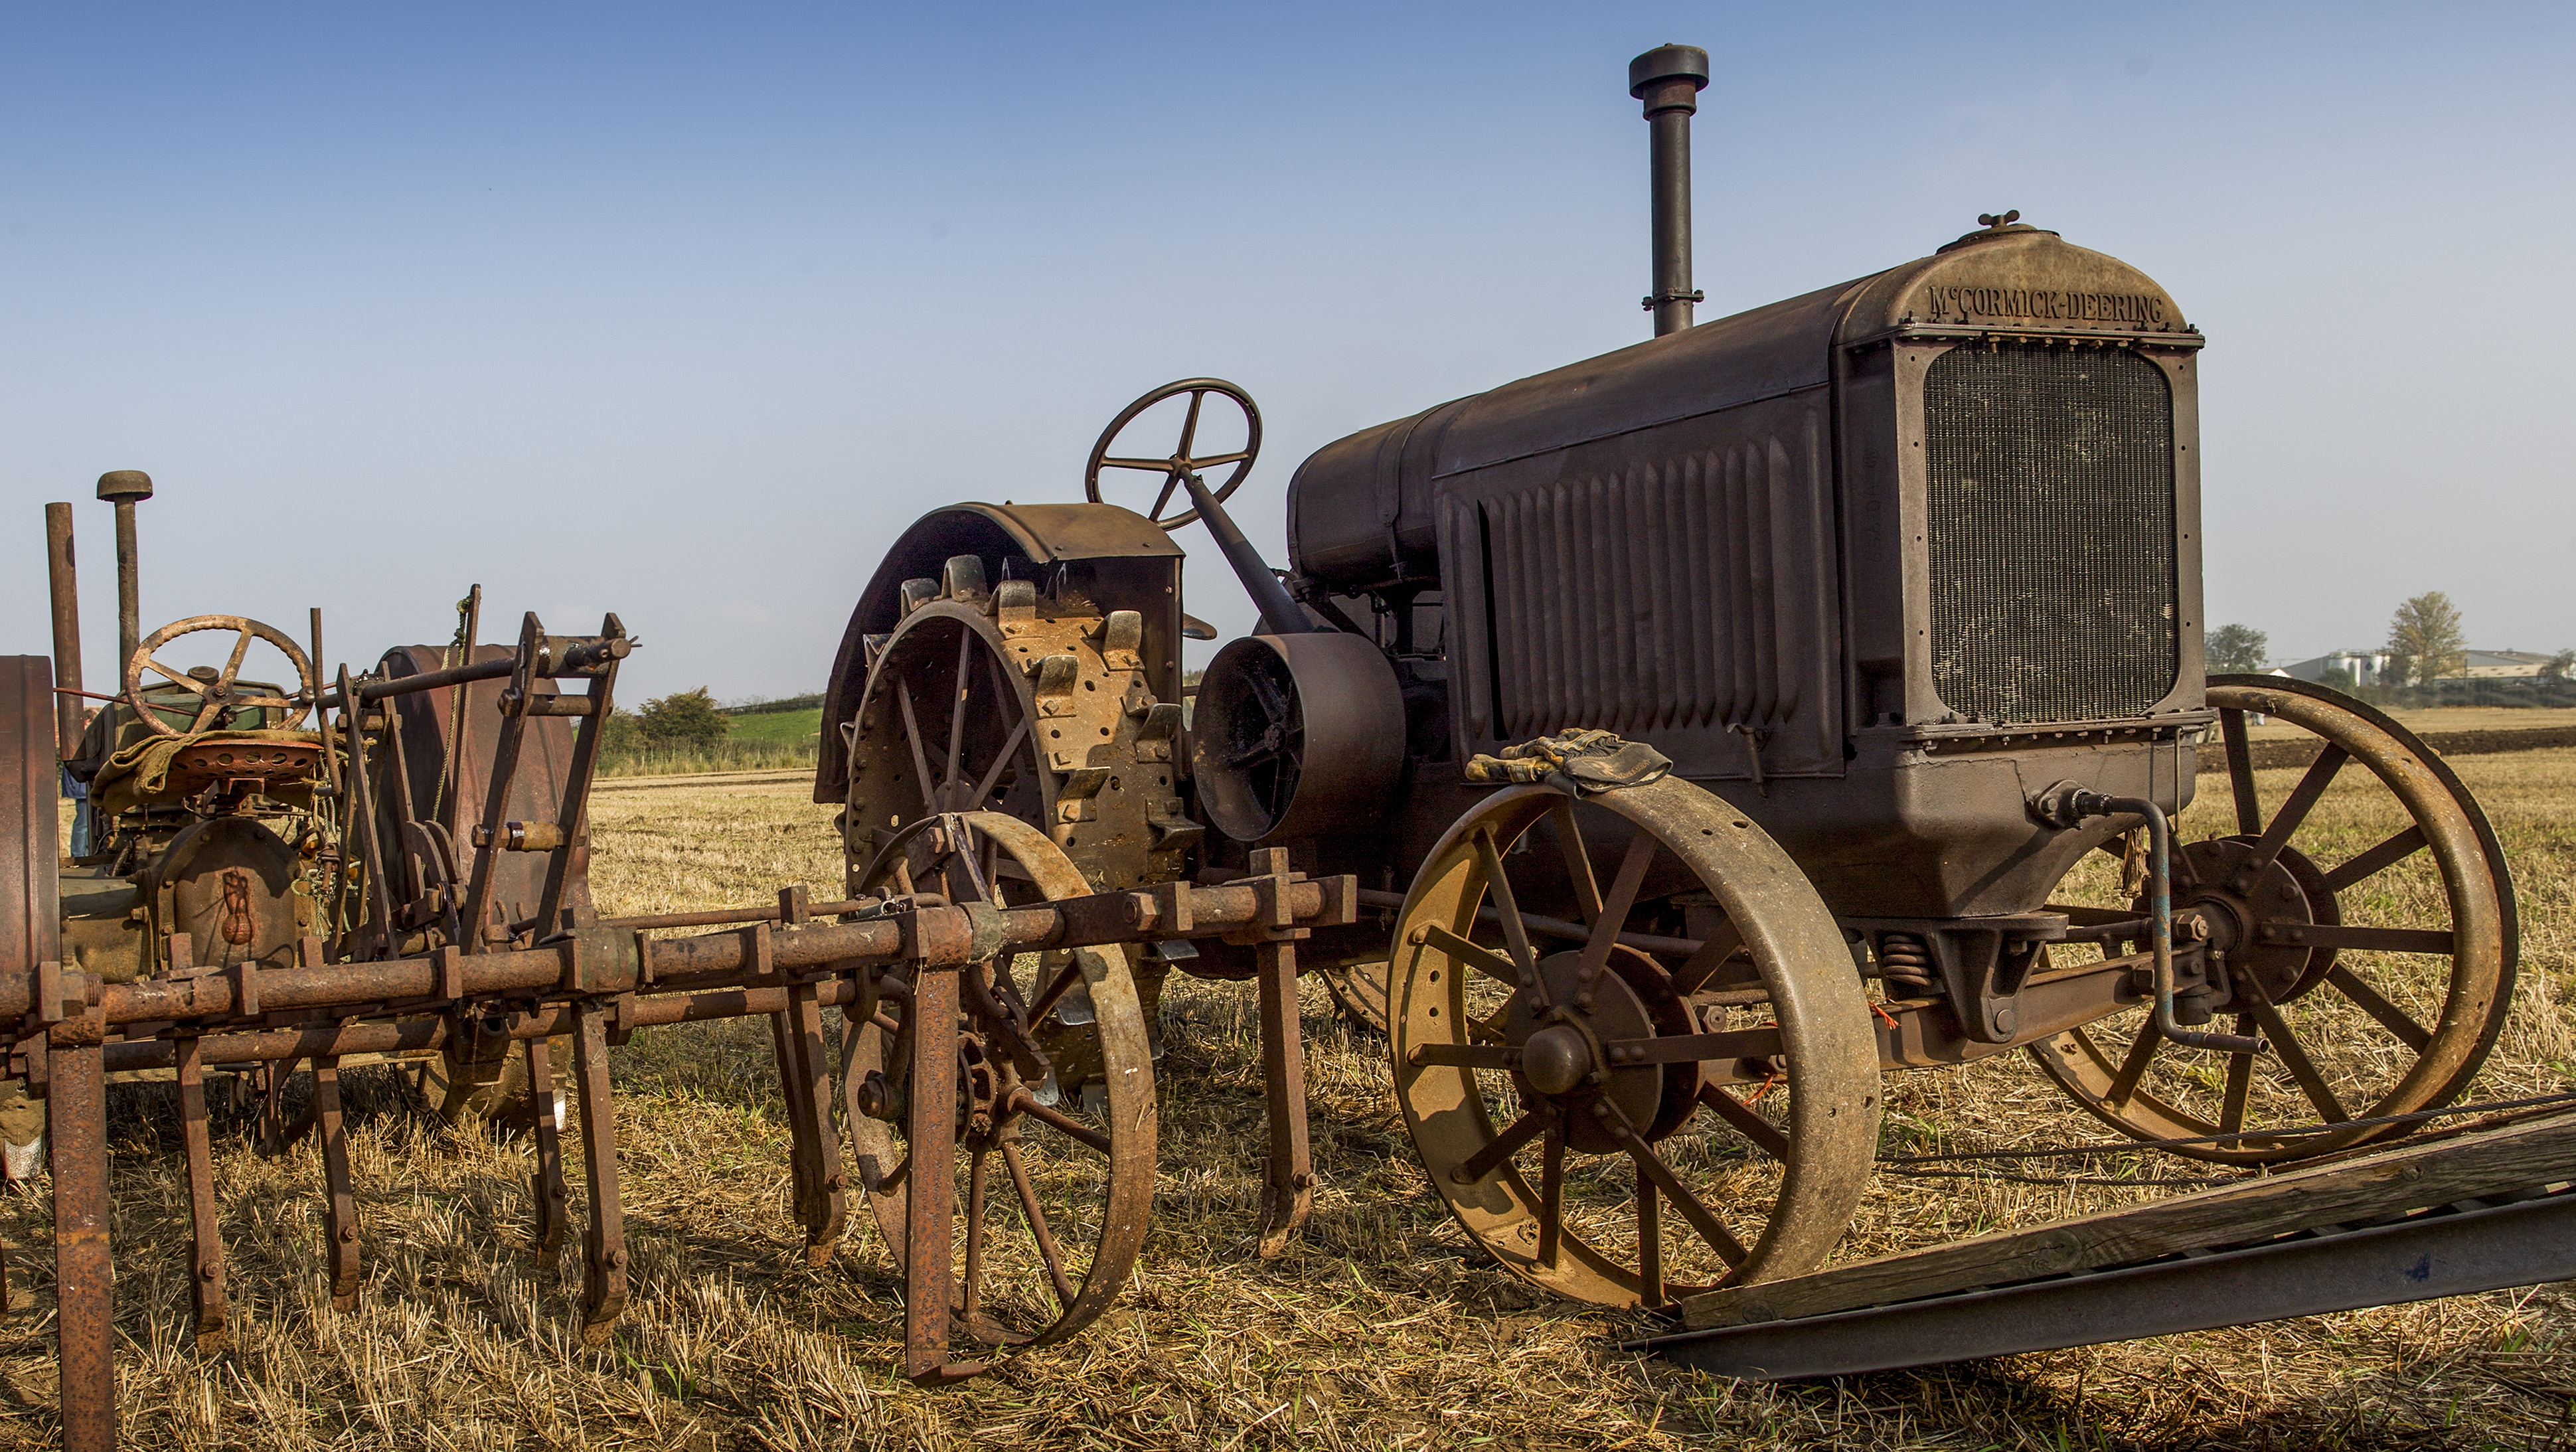
tractor, farm, countryside, old, transport, rural, farming, vehicle, equipment, machine, machinery, agriculture, agricultural, rusty, carriage, steam engine, cannon, agricultural machinery, automotive engine part, horse and buggy